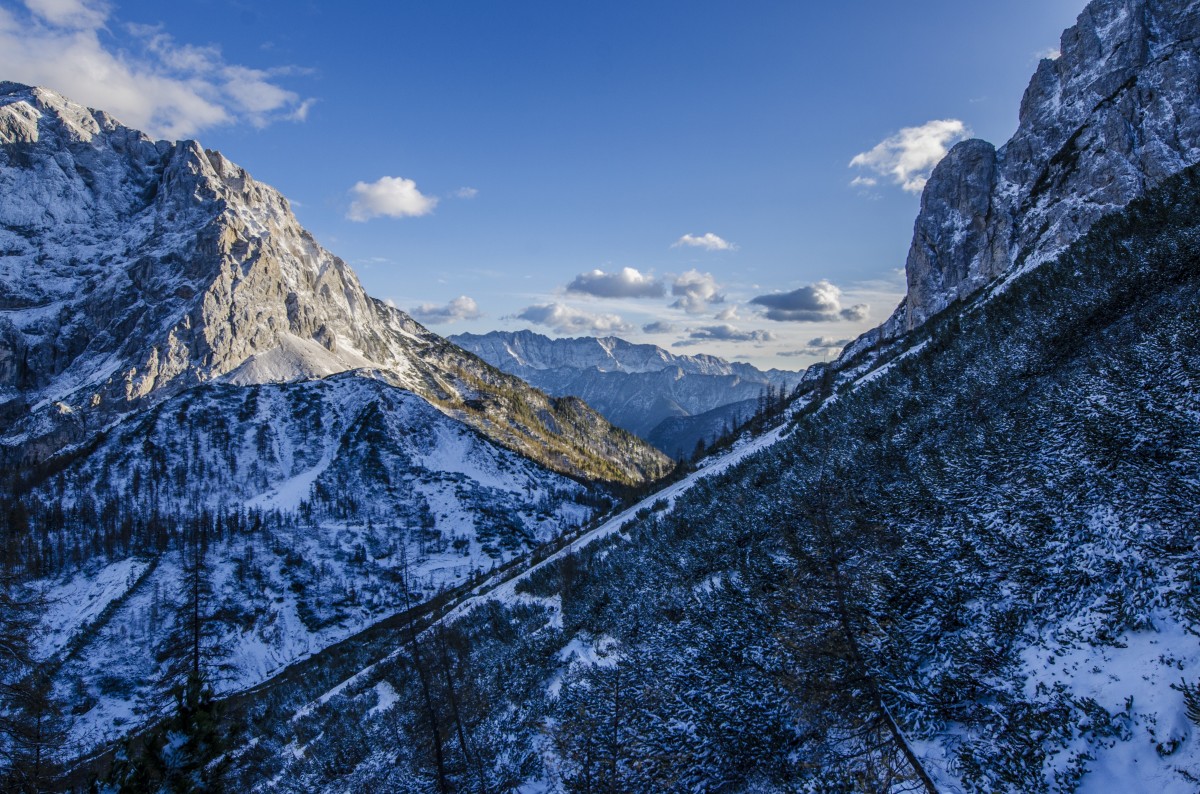
Tags: nature, wilderness, snow, winter, adventure, mountain range, weather, season, ridge, summit, alps, plateau, cirque, landform, mountain pass, geographical feature, mountainous landforms